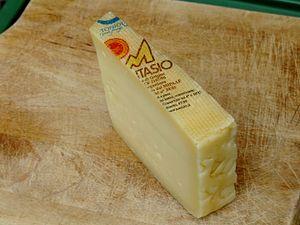
Le Frioul-Vénétie Julienne est une région autonome de l'Italie septentrionale, peuplée de 1,2 million d'habitants, avec une superficie de 7 924 km². Elle a comme capitale Trieste.